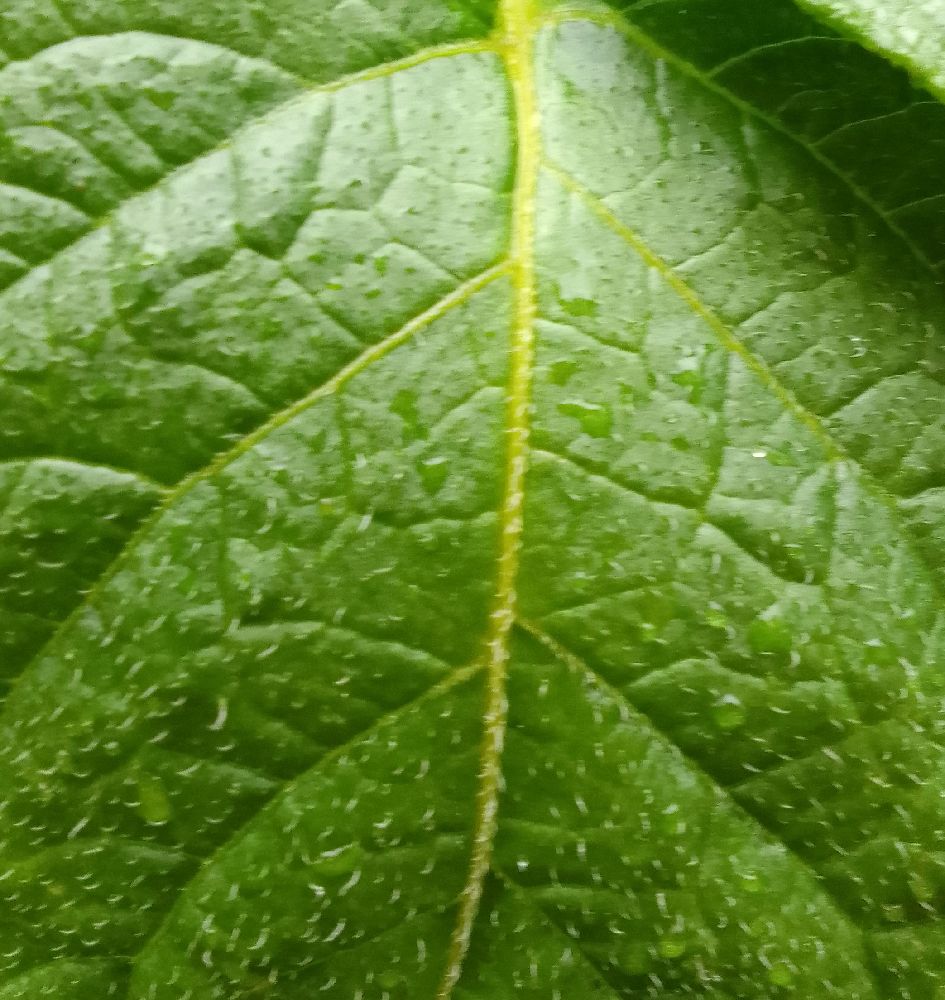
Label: Healthy